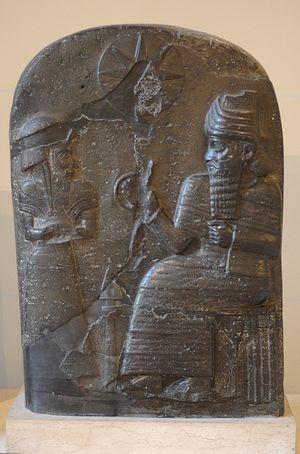
Stèle babylonienne usurpée par un roi élamite. Basalte, XIIe siècle av. J.-C. Provenance
Suse est une ancienne cité de l'Iran située dans le sud-ouest de ce pays, dans une plaine à environ 140 km à l'est du fleuve Tigre. Habitée dès la fin du Vᵉ millénaire av. J.‑C., elle fut durant la haute Antiquité une des principales villes de la civilisation élamite, puis aux Vᵉ – IVᵉ siècle av. J.-C. la capitale de l'Empire perse achéménide, et resta peuplée jusqu'au XVᵉ siècle de notre ère au moins. La ville iranienne de Shush qui se trouve à proximité, en a pris la suite depuis le milieu du XXᵉ siècle.
L'histoire de l'Élam, région antique située dans le sud-ouest de l'actuel Iran, couvre environ trois millénaires, d'environ 3000 av. J.-C. à 200 ap. J.-C. Il s'agit donc d'une civilisation historique majeure du Proche-Orient ancien, voisine directe de la Mésopotamie avec qui elle a entretenu durant ces dizaines de siècles des rapports tantôt pacifiques, tantôt violents. L'Élam était peuplé par un groupe dit « élamite », parlant une langue connue par des textes en cunéiforme qui est un isolat linguistique, mais comprenait également dans sa partie occidentale des éléments parlant l'akkadien de Mésopotamie. Durant son histoire, cette région a été dominée par plusieurs royaumes, certains réussissant à établir une hégémonie sur tout l'Élam voire à dominer des régions voisines, tandis que d'autres périodes sont marquées par une fragmentation politique. On ne peut donc pas parler d'un royaume élamite en continu, même s'il y a des transmissions entre les différents royaumes élamites.